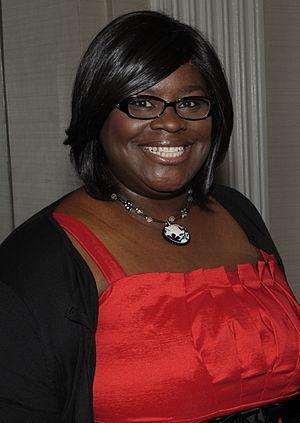
Marietta Sirleaf, plus connue en tant que Retta, est une humoriste américaine de stand-up et une actrice.
Parks and Recreation ou Parcs et Loisirs est une série télévisée américaine en 125 épisodes de 22 minutes créée par Greg Daniels et Michael Schur et diffusée entre le 9 avril 2009 et le 24 février 2015 sur le réseau NBC et en simultané sur Citytv au Canada.